Peter Franchot

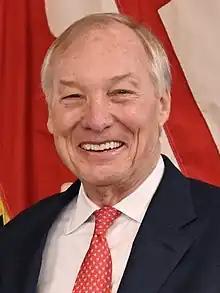
Franchot in 2023

Peter Van Rensselaer Franchot (born November 25, 1947) is an American politician who was the 33rd comptroller of Maryland. A member of the Democratic Party, Franchot served for 20 years in the Maryland House of Delegates representing Takoma Park and Silver Spring. He was elected comptroller in 2006, and was subsequently re-elected three times. Franchot unsuccessfully ran for governor of Maryland in 2022, placing third in the Democratic primary behind Tom Perez and Wes Moore.